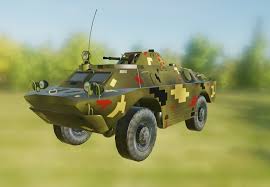
Label: BTR